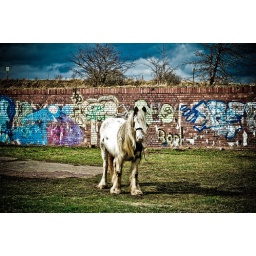
A gypsy horse tethered near a wall littered with graffiti near some derelict buildings.